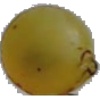
Label: white_grape